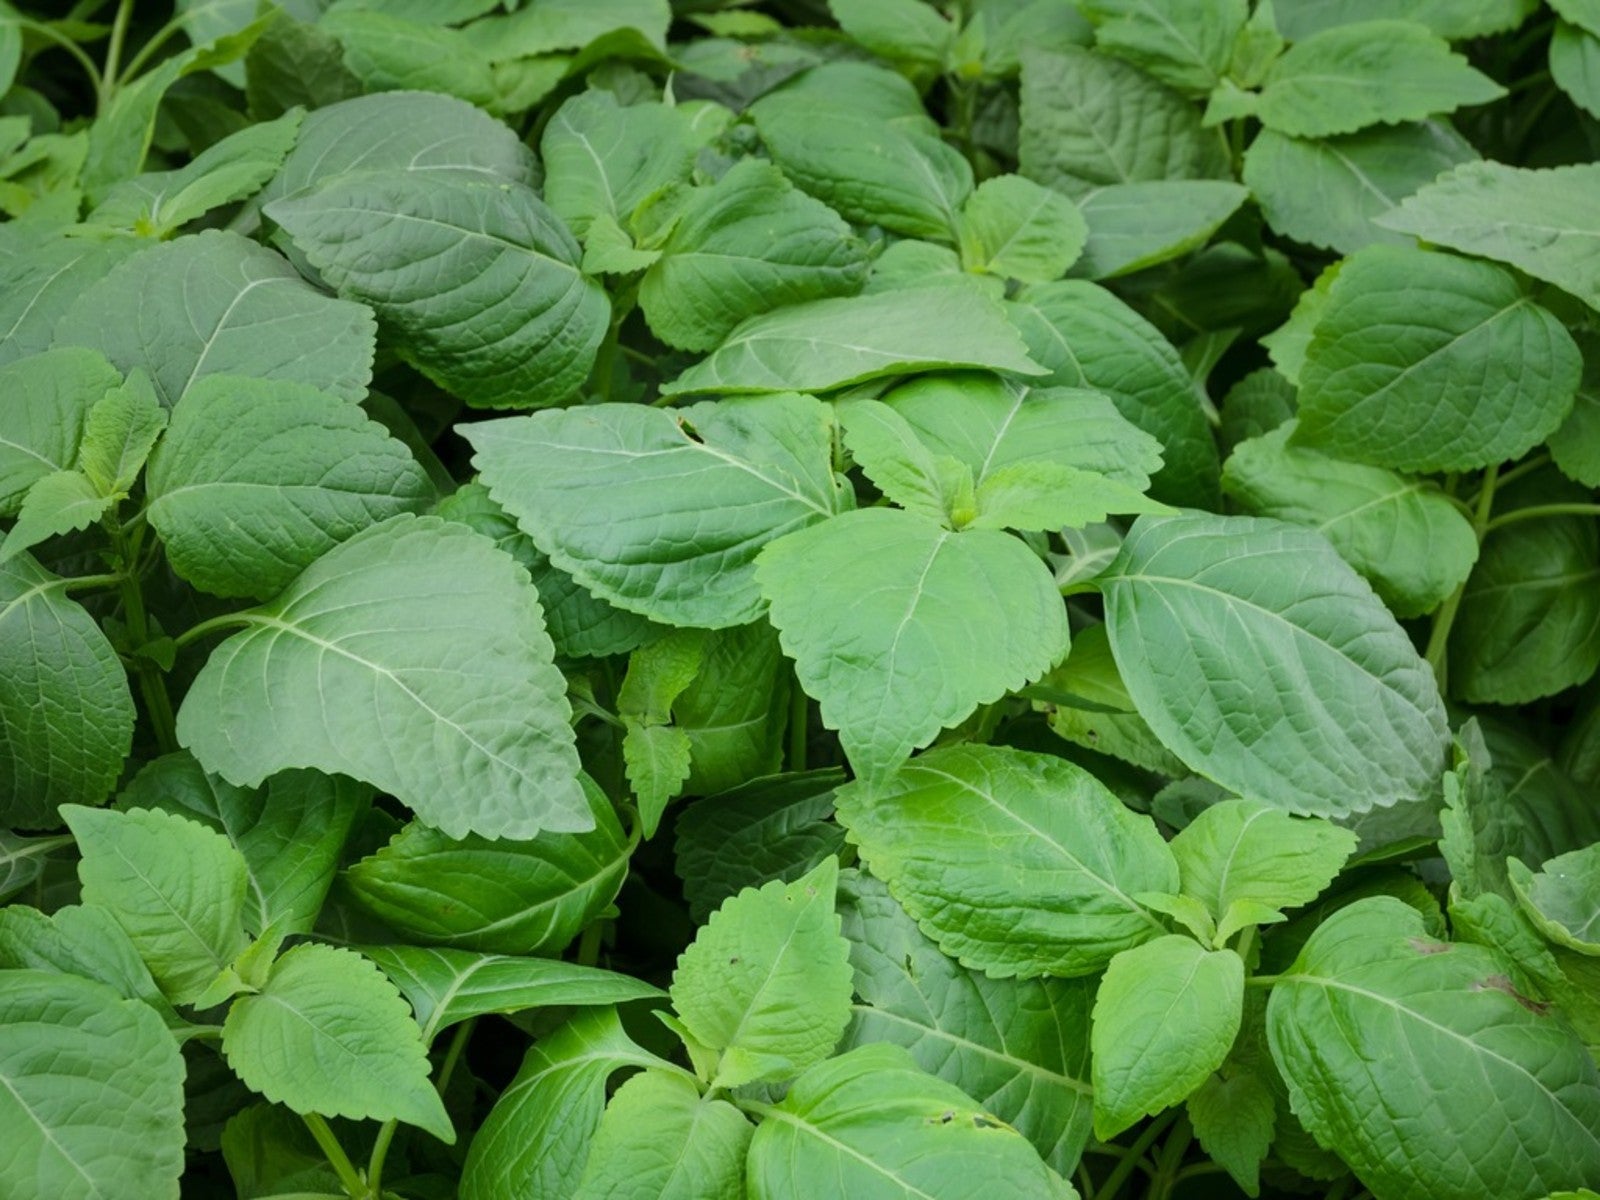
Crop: unknown
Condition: basil